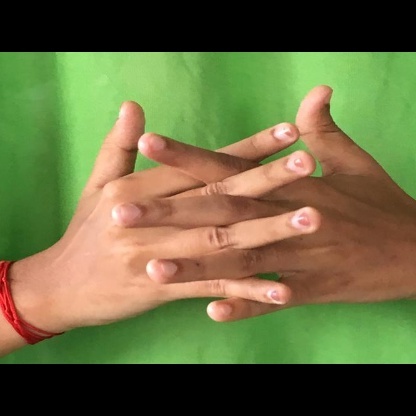
Mudra: Karkatta